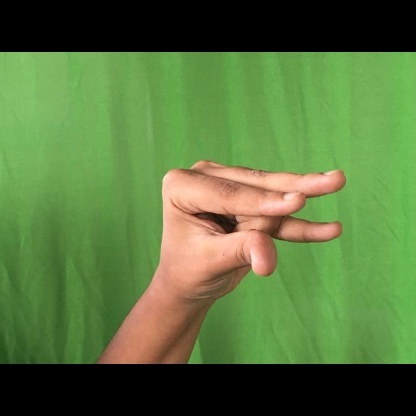
Mudra: Kangulam